History of the Supreme Court of the United States

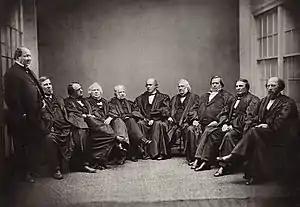
First photograph of the U.S. Supreme Court, by Alexander Gardner, 1867.

In the midst of the Civil War, Abraham Lincoln appointed Salmon P. Chase to be Chief Justice. Chase had strong anti-slavery credentials and had previously served Lincoln as Secretary of the Treasury. His post-Civil War tenure featured several key decisions affirming the indestructibility of the Union. Chase was considered highly ambitious, even for a politician. In 1872, Chase, while serving on the Supreme Court, ran for the Presidency, but his efforts were ultimately unsuccessful. Chase continued to serve as Chief Justice until his death in 1873.